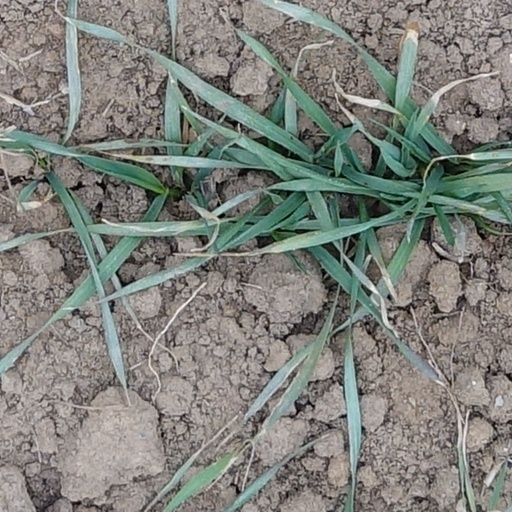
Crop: wheat